Talamancan mythology

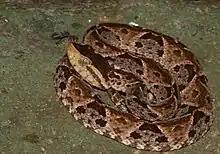
Terciopelo ("Bothrops asper"), also called fer-de-lance.

Shulakama fell in love with Bulumia and they lived in free union. Bulumia wanted a staff or crozier like he had, so he made her one of a "terciopelo" (pit viper) and the rules were: always carry it vertically; when sleeping, put it behind the head; carry it with the right arm... A few months passed and Bulumia became pregnant and Shulakama was happy and proud. One day Bulumia did not want to comply with the rules of the staff. She went to defecate and placed the stick in different positions. She saw her cane slowly roll up to hide in a bush. When she stopped defecating she went to find her staff but could not find it. She returned home and told her husband what happened and asked him to help her look for it but he said: "Go there, your staff must be there." She returned to the thicket and instantly felt a bite from her own staff. She arrived at the house almost dying. When she told her husband what happened, he angrily said, "This is why I did not want to give you the staff, your end has come." She died, but the fetus in her womb was still moving. Shulakama found the staff.